Charlotte Morgan (softball)

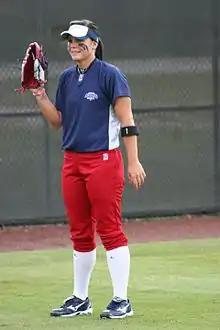
Charlotte Morgan in 2010

Charlotte Lee Morgan (born June 5, 1988) is an American former professional softball pitcher and current head coach for Cal State Northridge. She played college softball for Alabama from 2007 to 2010, where she is the career leader for the school in RBIs, also ranking top-15 in the NCAA Division I. She was also named a four-time all-conference honoree and twice named SEC Player of the Year. Morgan was the No. 1 draft pick in the 2010 National Pro Fastpitch Senior Draft, beginning her career with The USSSA Pride based in Kissimmee, Florida, winning a title in 2010. In 2020, Morgan was named the head coach of the California State University, Northridge softball team after previously working at several colleges as a pitching coach.